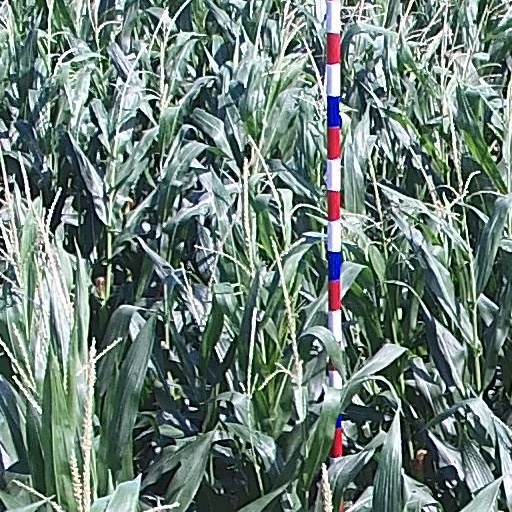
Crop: maize; corn